WorldView-4

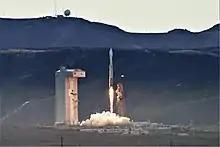
WorldView-4 launches aboard an Atlas V launch vehicle

WorldView-4 was launched on 11 November 2016 at 18:30:33 UTC from Vandenberg Air Force Base's Space Launch Complex 3E aboard an Atlas V launch vehicle. The launch vehicle was in the 401 configuration with serial number AV-062, and was provided and administered by United Launch Alliance. This was the same launch vehicle that had been scheduled to launch the "InSight" Mars lander, which was delayed until 2018. The launch vehicle had been erected at the Vandenberg launch pad on 16 December 2015 for the "InSight" mission; after the WorldView-4 mission took the place of "InSight", the launch vehicle was allowed to remain vertical at the pad protected by its mobile service tower. The "WorldView-4" payload was fixed atop the rocket during the second week of September 2016.